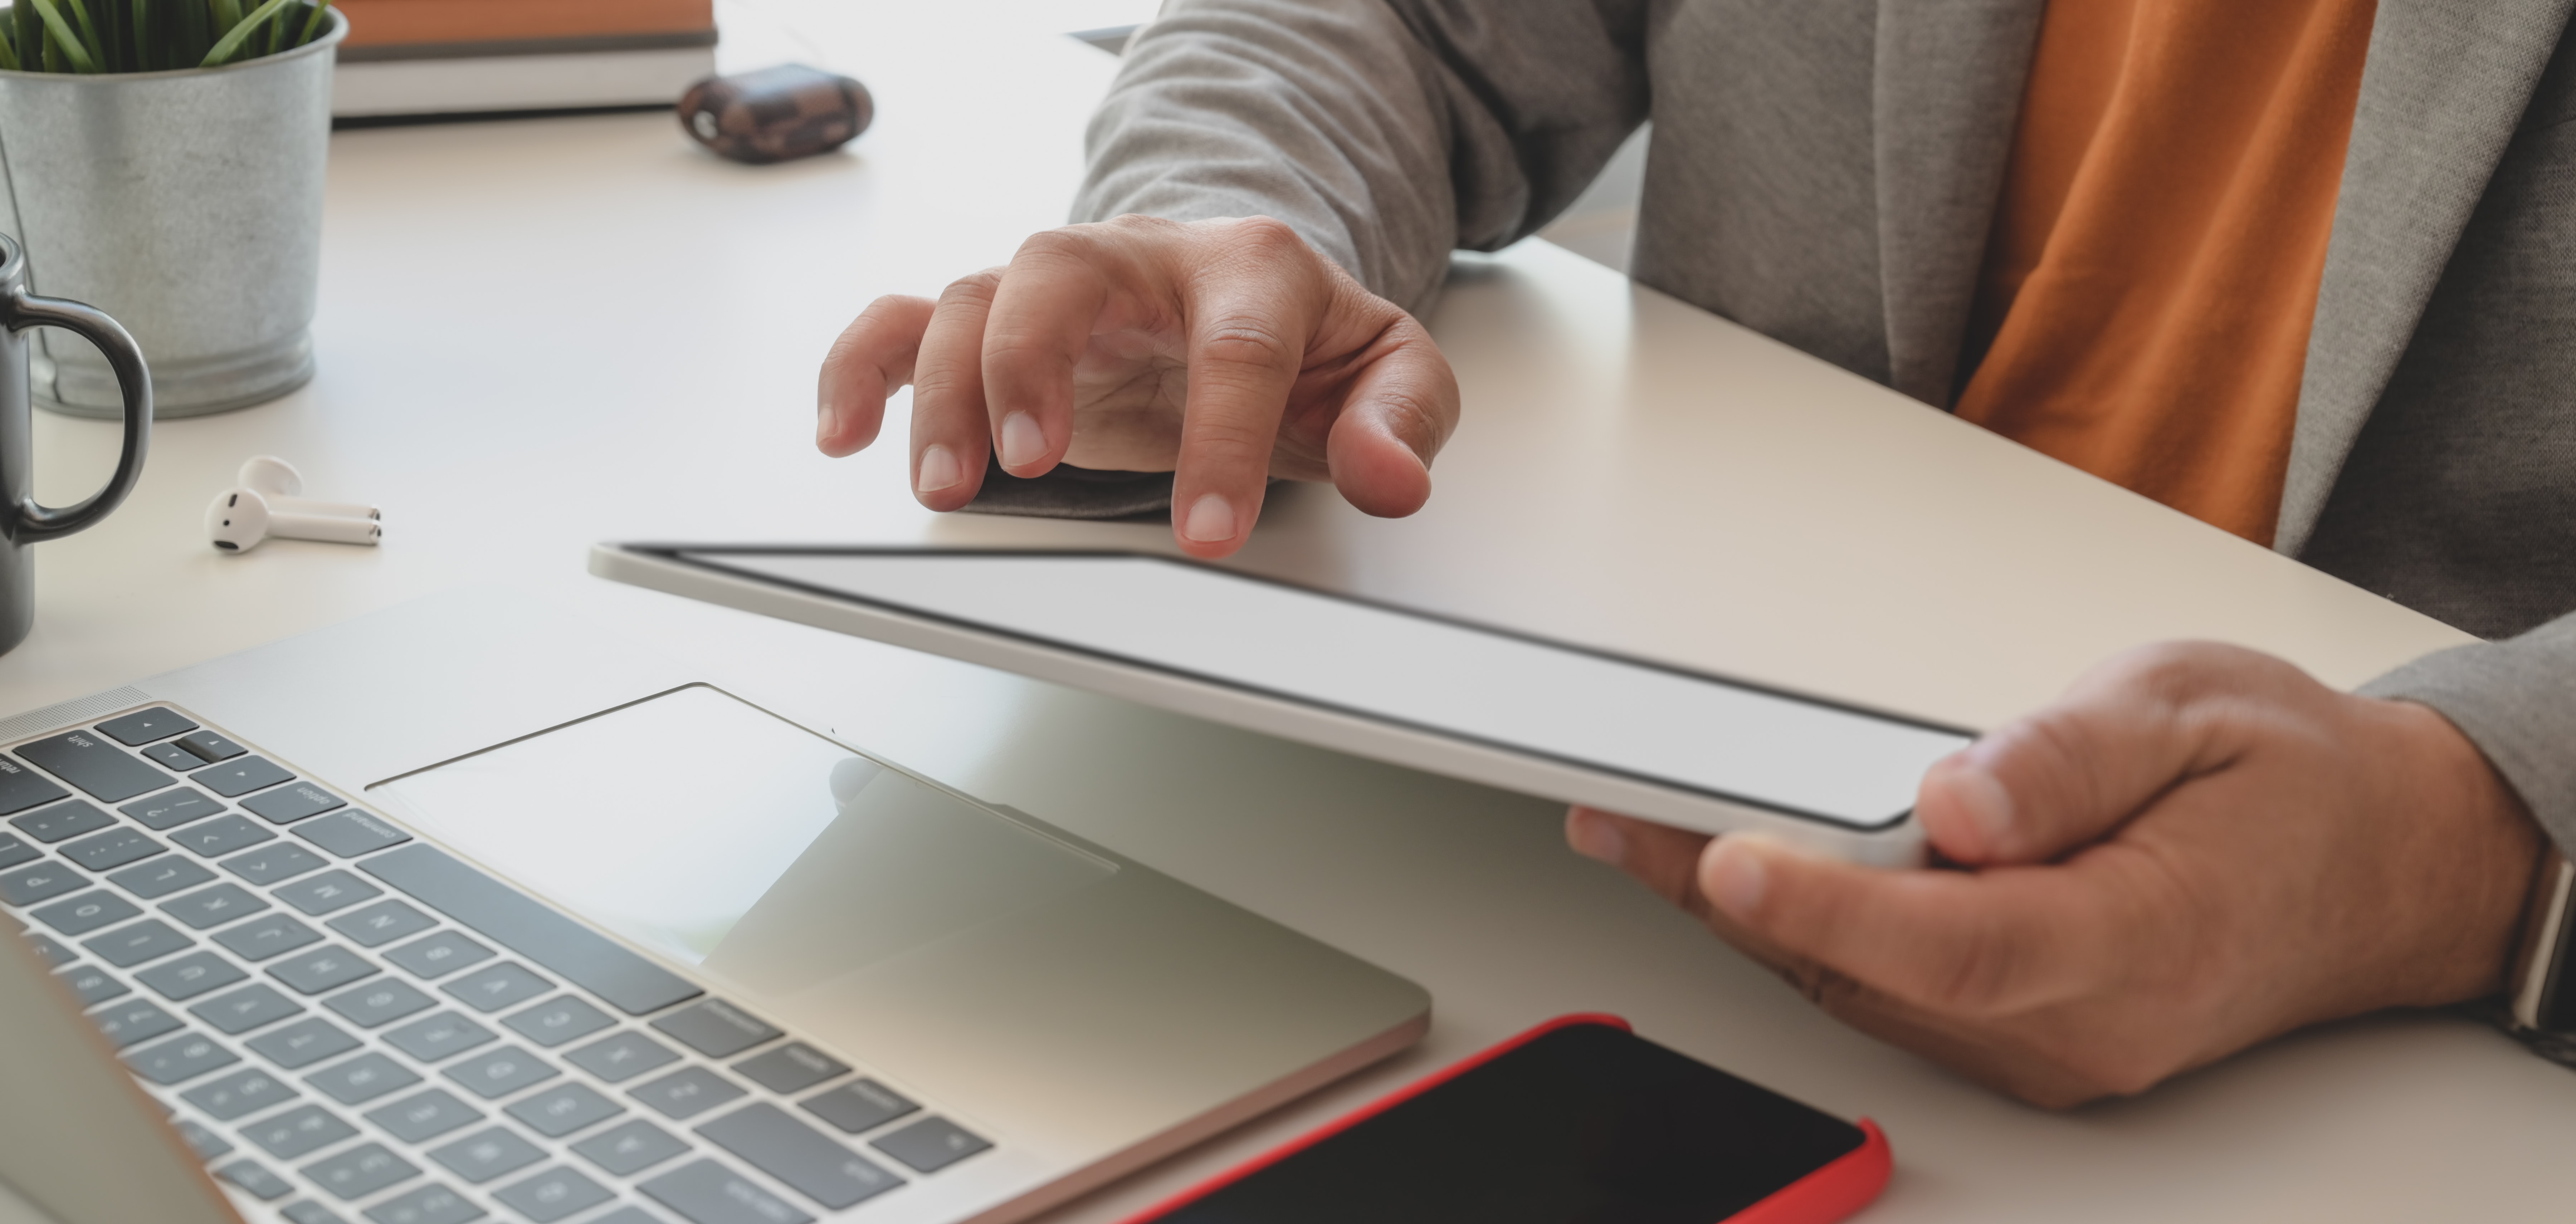
mac, ipad, technology, gadget, electronic device, touchpad, design, computer, Material property, finger, hand, table, tablet computer, communication device, gesture